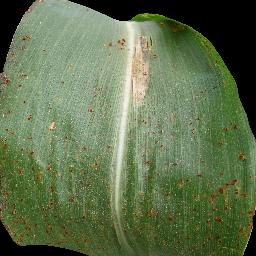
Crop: corn
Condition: (maize)_common_rust